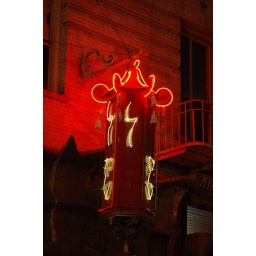
That lamp would look rad in my bedroom